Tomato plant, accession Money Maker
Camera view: bottom (45 deg); turntable rotation: 60 degrees
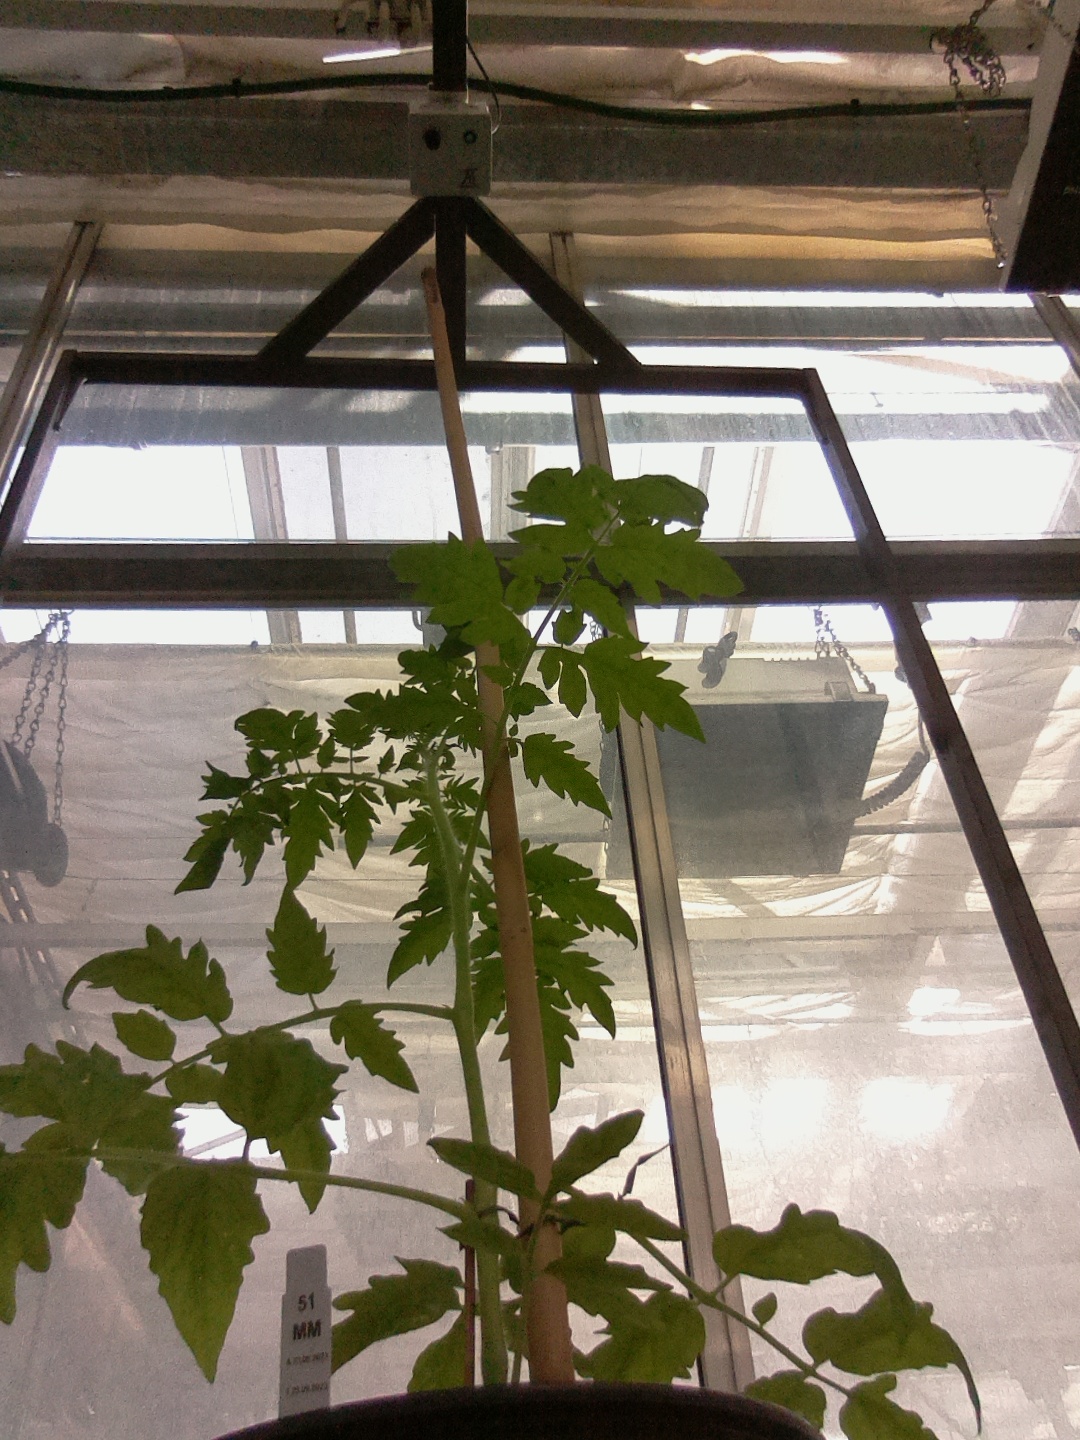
BBCH growth stage 15: 10 of true leaves visible